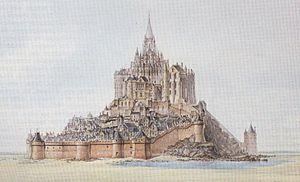
peinture de Édouard Corroyer présantnant le Mont_St-Michel
Édouard Corroyer, né à Amiens le 14 septembre 1835 et mort à Paris le 30 janvier 1904, est un architecte français.